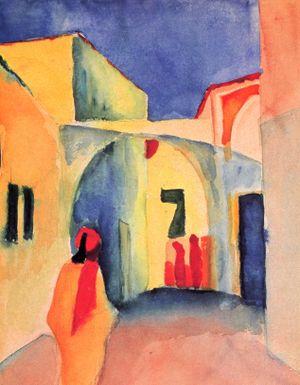
August Macke, né le 3 janvier 1887 à Meschede, mort le 26 septembre 1914 à Perthes-lès-Hurlus, est un peintre expressionniste allemand.